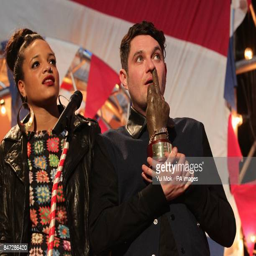
actors on stage during awards